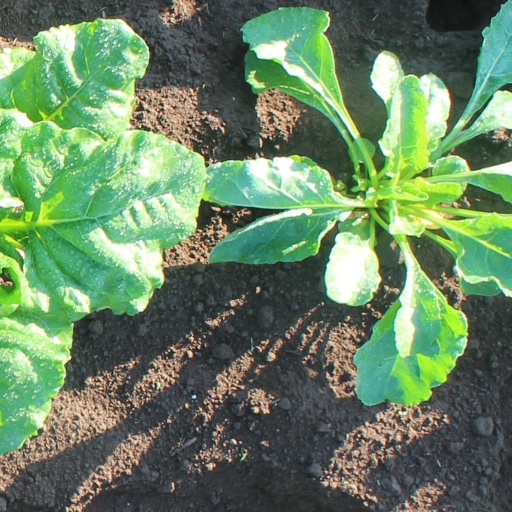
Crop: sugar beet